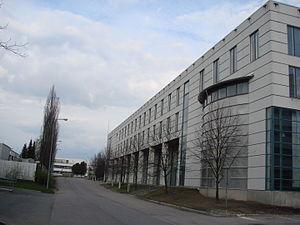
L'université des sciences appliquée Laurea est une université de la région de l'Uusimaa en Finlande.